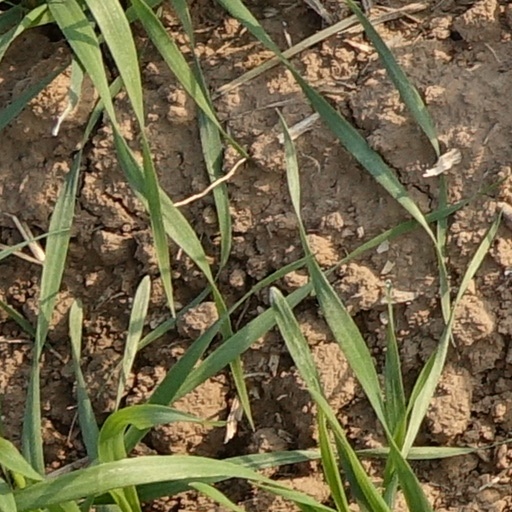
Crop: wheat